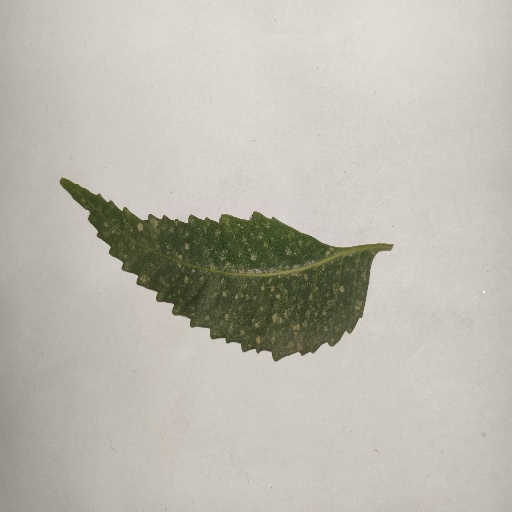
Species: Neem
Leaf condition: Powdery Mildew